Relocation of Wimbledon F.C. to Milton Keynes

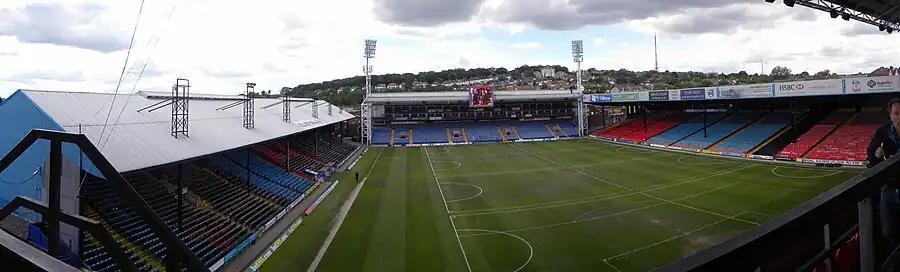
Selhurst Park, photographed in 2011

Luton Town, based from Milton Keynes in Luton and nicknamed "the Hatters", were also seeking a new site at this time. As early as 1960, then-First Division Luton's attendances had been deemed far too low for the top flight by "Charles Buchan's Football Monthly", which also considered their ground at Kenilworth Road, in the middle of town, to be hard to get to. At this time the club was already planning a 50,000-capacity ground near Dunstable, to the north-west of Luton, but no new ground materialised. Luton were relegated in 1960 and, apart from the 1974–75 season, remained outside of the top division until 1982–83.